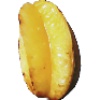
Label: Carambula 1